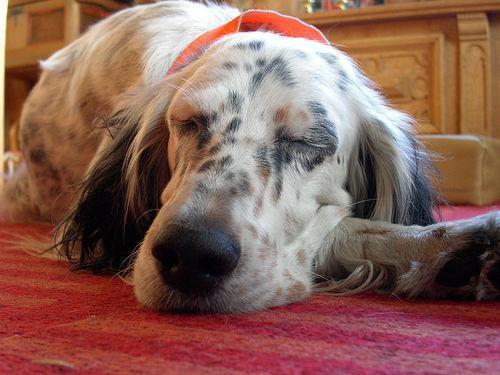
English_setter